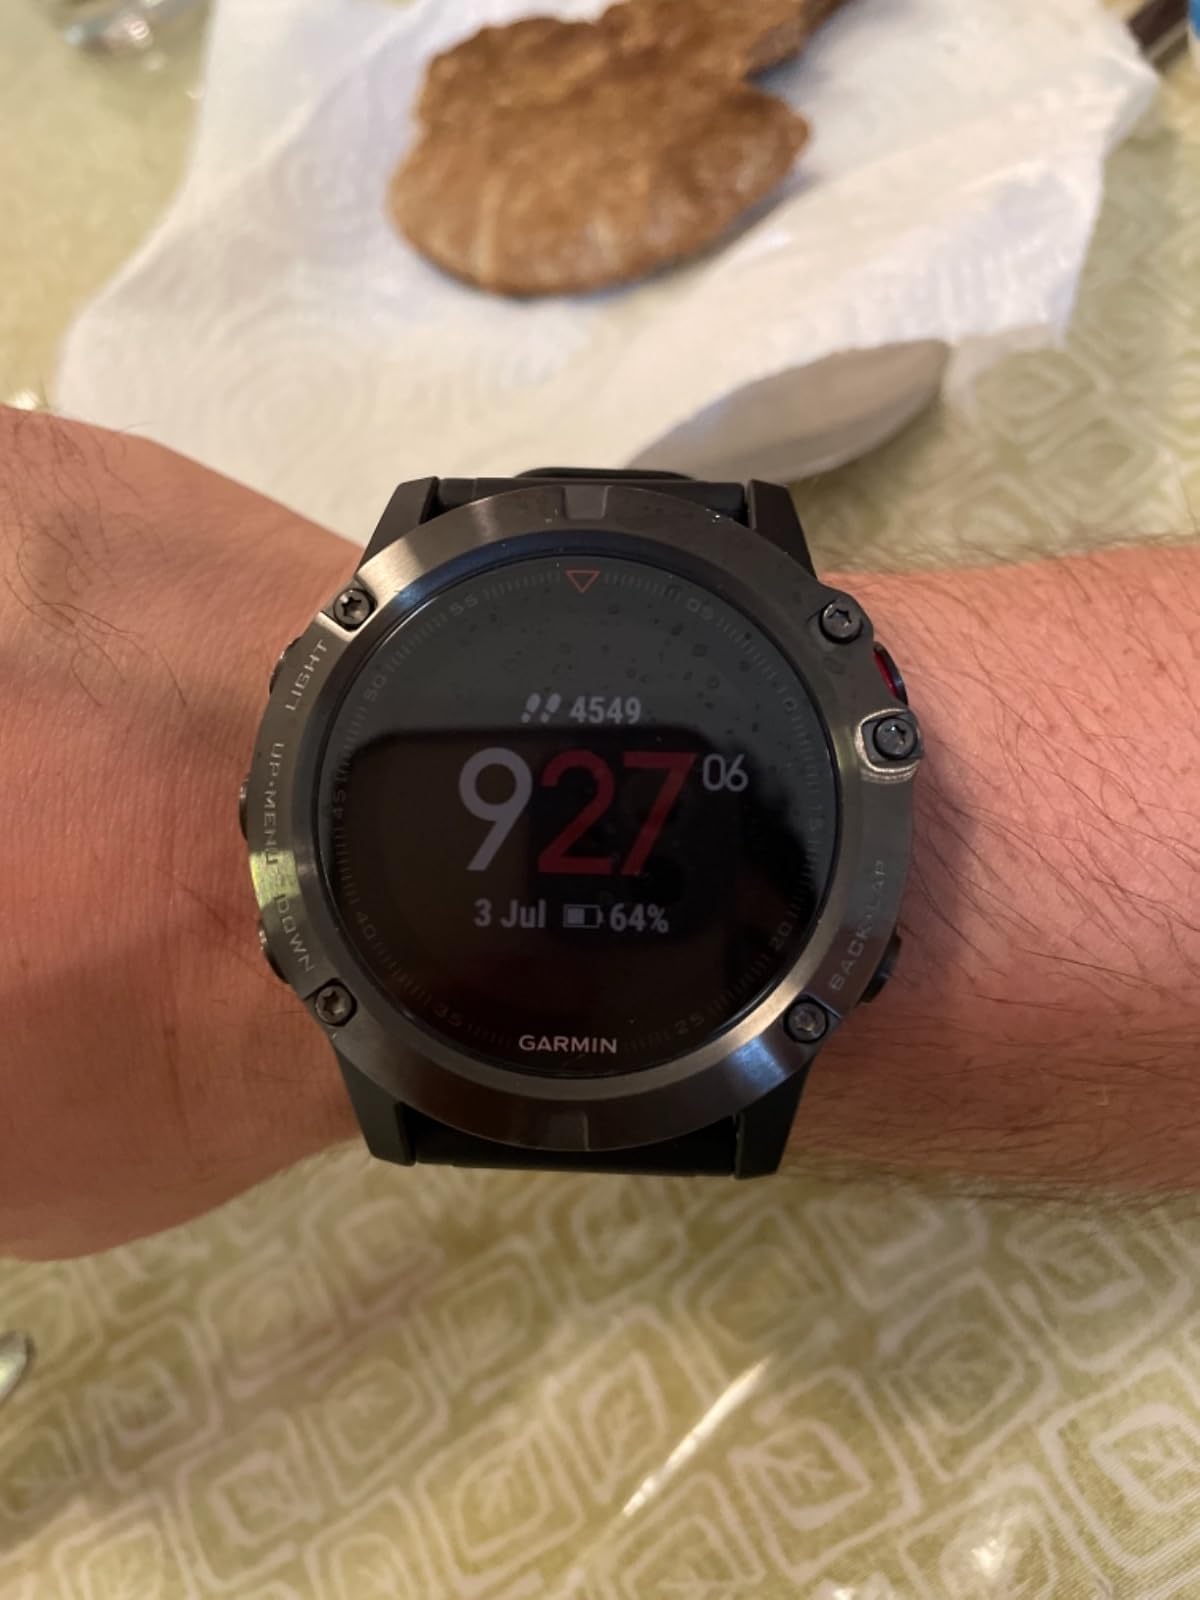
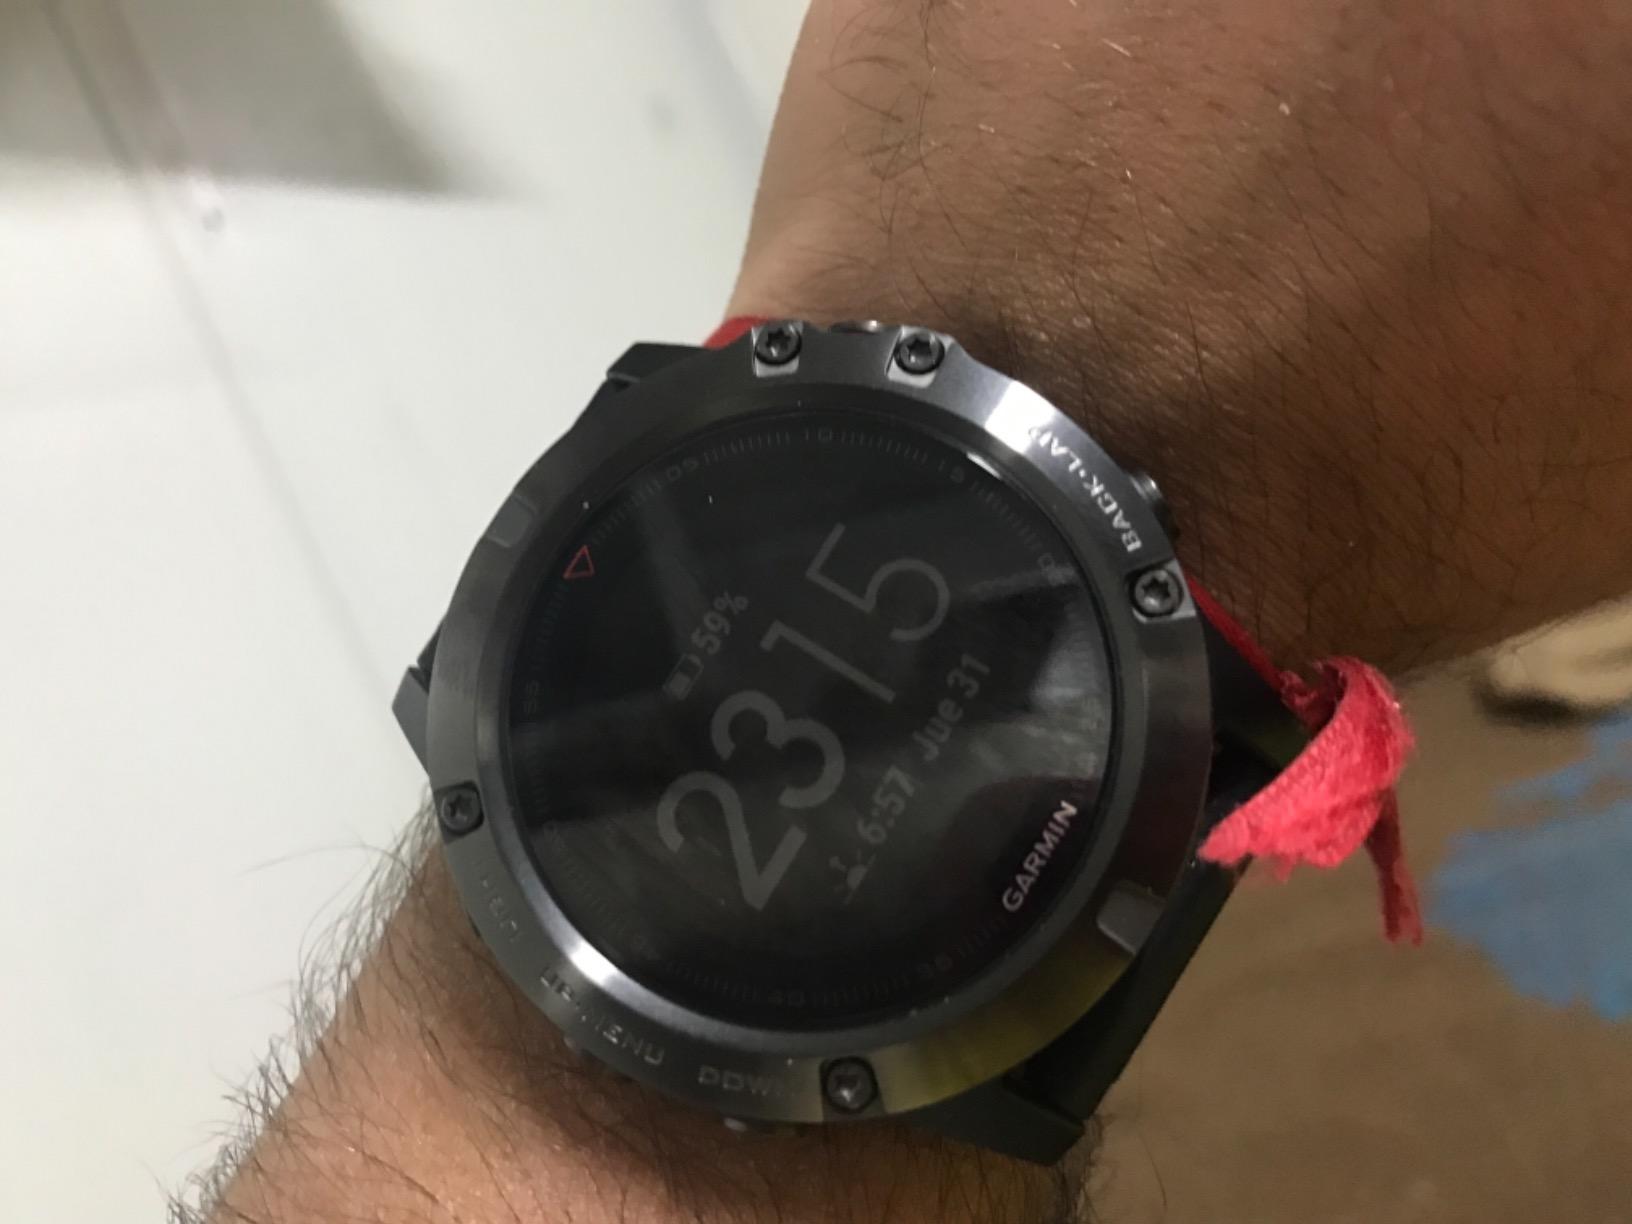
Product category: smartwatch
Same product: yes